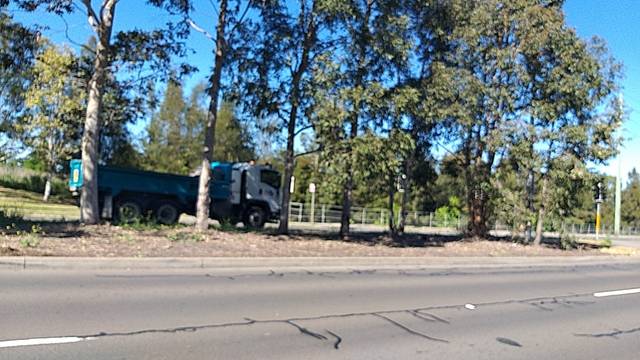
Region: Australia
Coordinates: -33.928, 150.911